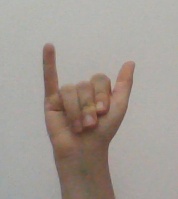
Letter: ya